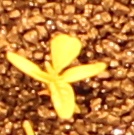
Label: Palmer Amaranth